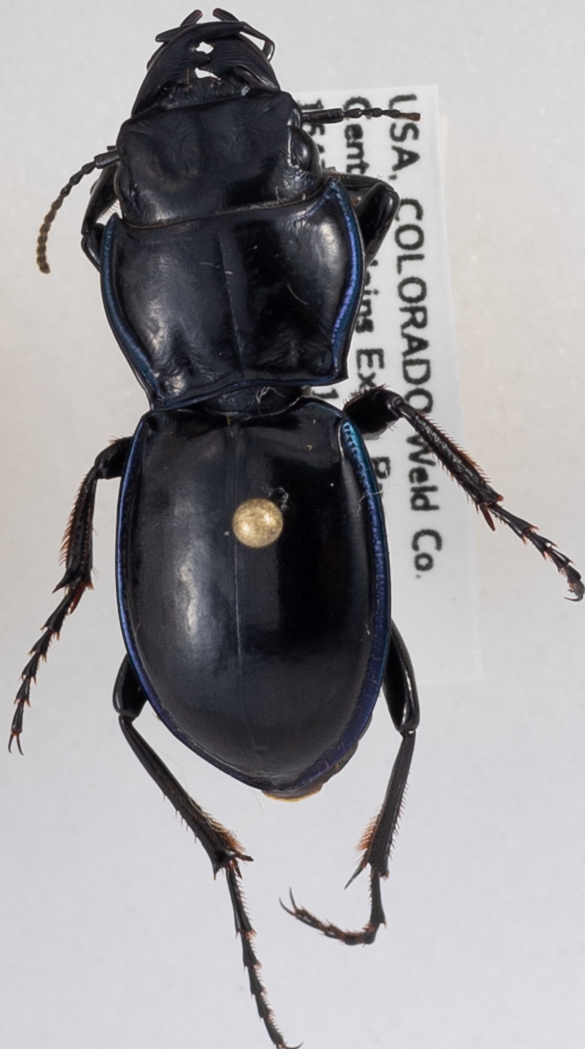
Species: Pasimachus elongatus
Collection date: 2020-06-24
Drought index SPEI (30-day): -0.688
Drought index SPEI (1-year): -0.676
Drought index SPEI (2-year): -0.072